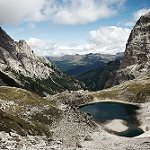
Label: mountain